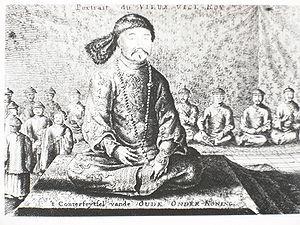
La transition des Ming aux Qing ou la transition Ming-Qing, également connue sous le nom de conquête de la Chine par les Mandchous, est une période de conflit qui dure des décennies et oppose la Dynastie Qing, établie par le clan mandchou Aisin Gioro en Mandchourie et la Dynastie Ming en Chine, puis en Chine du Sud. Divers autres pouvoirs régionaux ou temporaires sont également impliqués dans ce conflit, comme la très brève dynastie Shun. En 1618, avant le début de la conquête des Qing, Nurhachi, le chef du clan Aisin Gioro, a commandé un document intitulé les Sept Grandes Causes d'irritation, dans lequel il énumérait sept récriminations contre les Ming, avant de lancer une rébellion contre ces derniers. Beaucoup des griefs portaient sur des conflits avec les Yehe, un clan mandchou important, et sur le favoritisme des Ming envers les Yehe au détriment des autres clans mandchous. La demande de Nurhaci faite aux Ming de lui payer un tribut pour réparer les sept grandes causes d'irritation était en fait une déclaration de guerre, car les Ming n'étaient pas disposés à verser de l'argent à un ancien vassal.